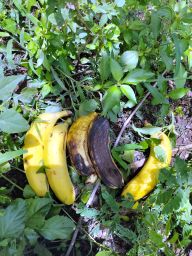
Fruit: Banana
Quality: Mixed